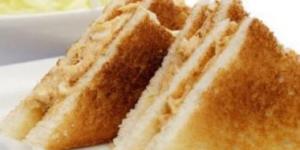
sandwich tostado de coliflor